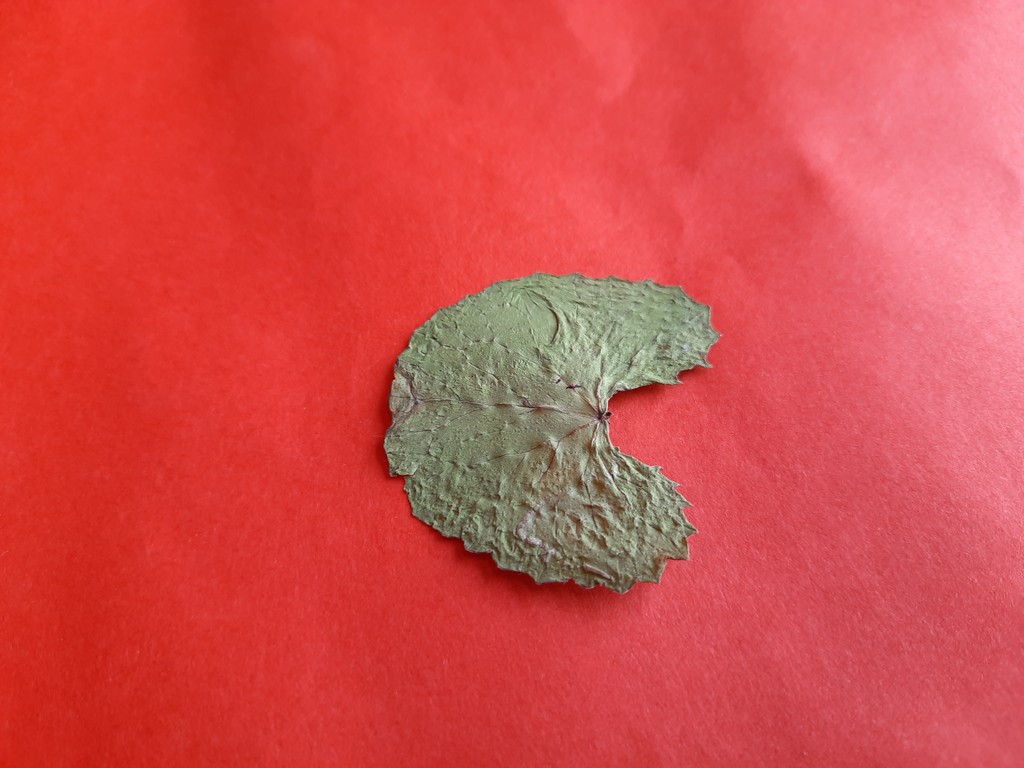
Label: Dried